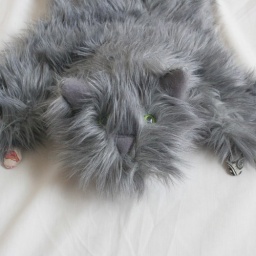
Smooshy face cat made in memoriam of a client's pet.